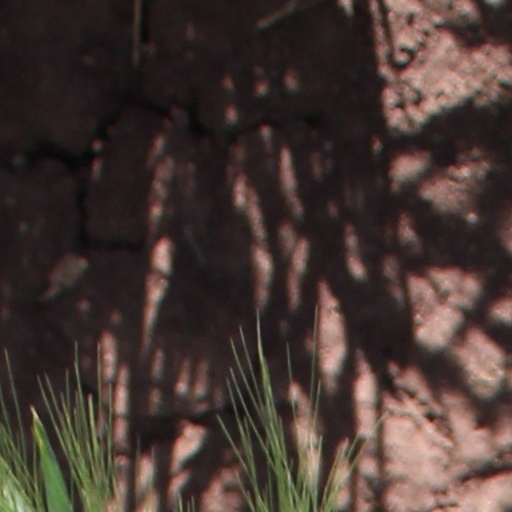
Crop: wheat